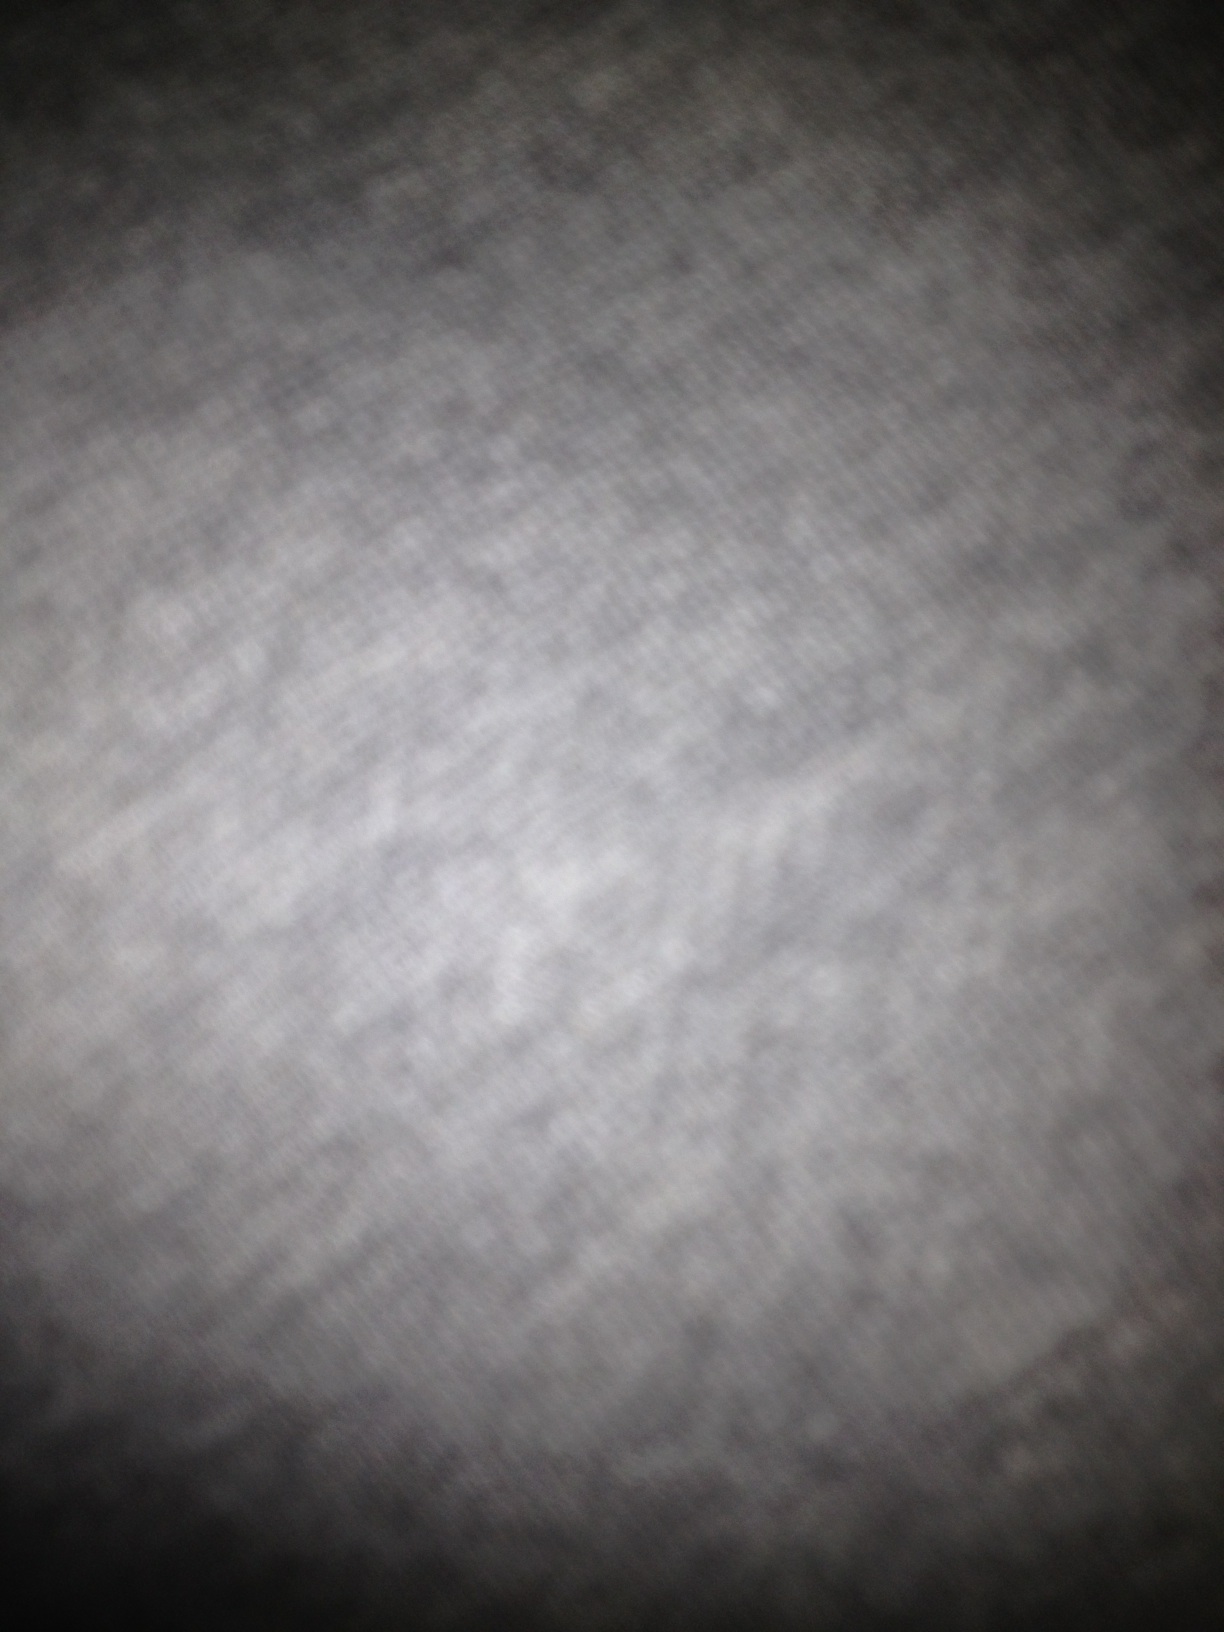Question: What color is this sweatshirt, please?
Answer: grey